Charles Johnson (Tennessee)

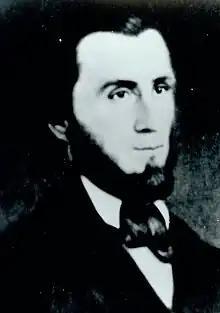
Undated portrait (U.S. National Park Service)

Charles Johnson (February 19, 1830April 4, 1863) was the first-born son of 17th U.S. President Andrew Johnson and his wife Eliza McCardle Johnson. He died at age 33 near Nashville, during the American Civil War, while his father was serving as military governor of Tennessee.